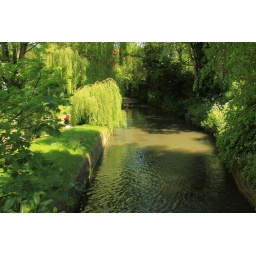
The river Lud running through Louth which dissects the town in half.